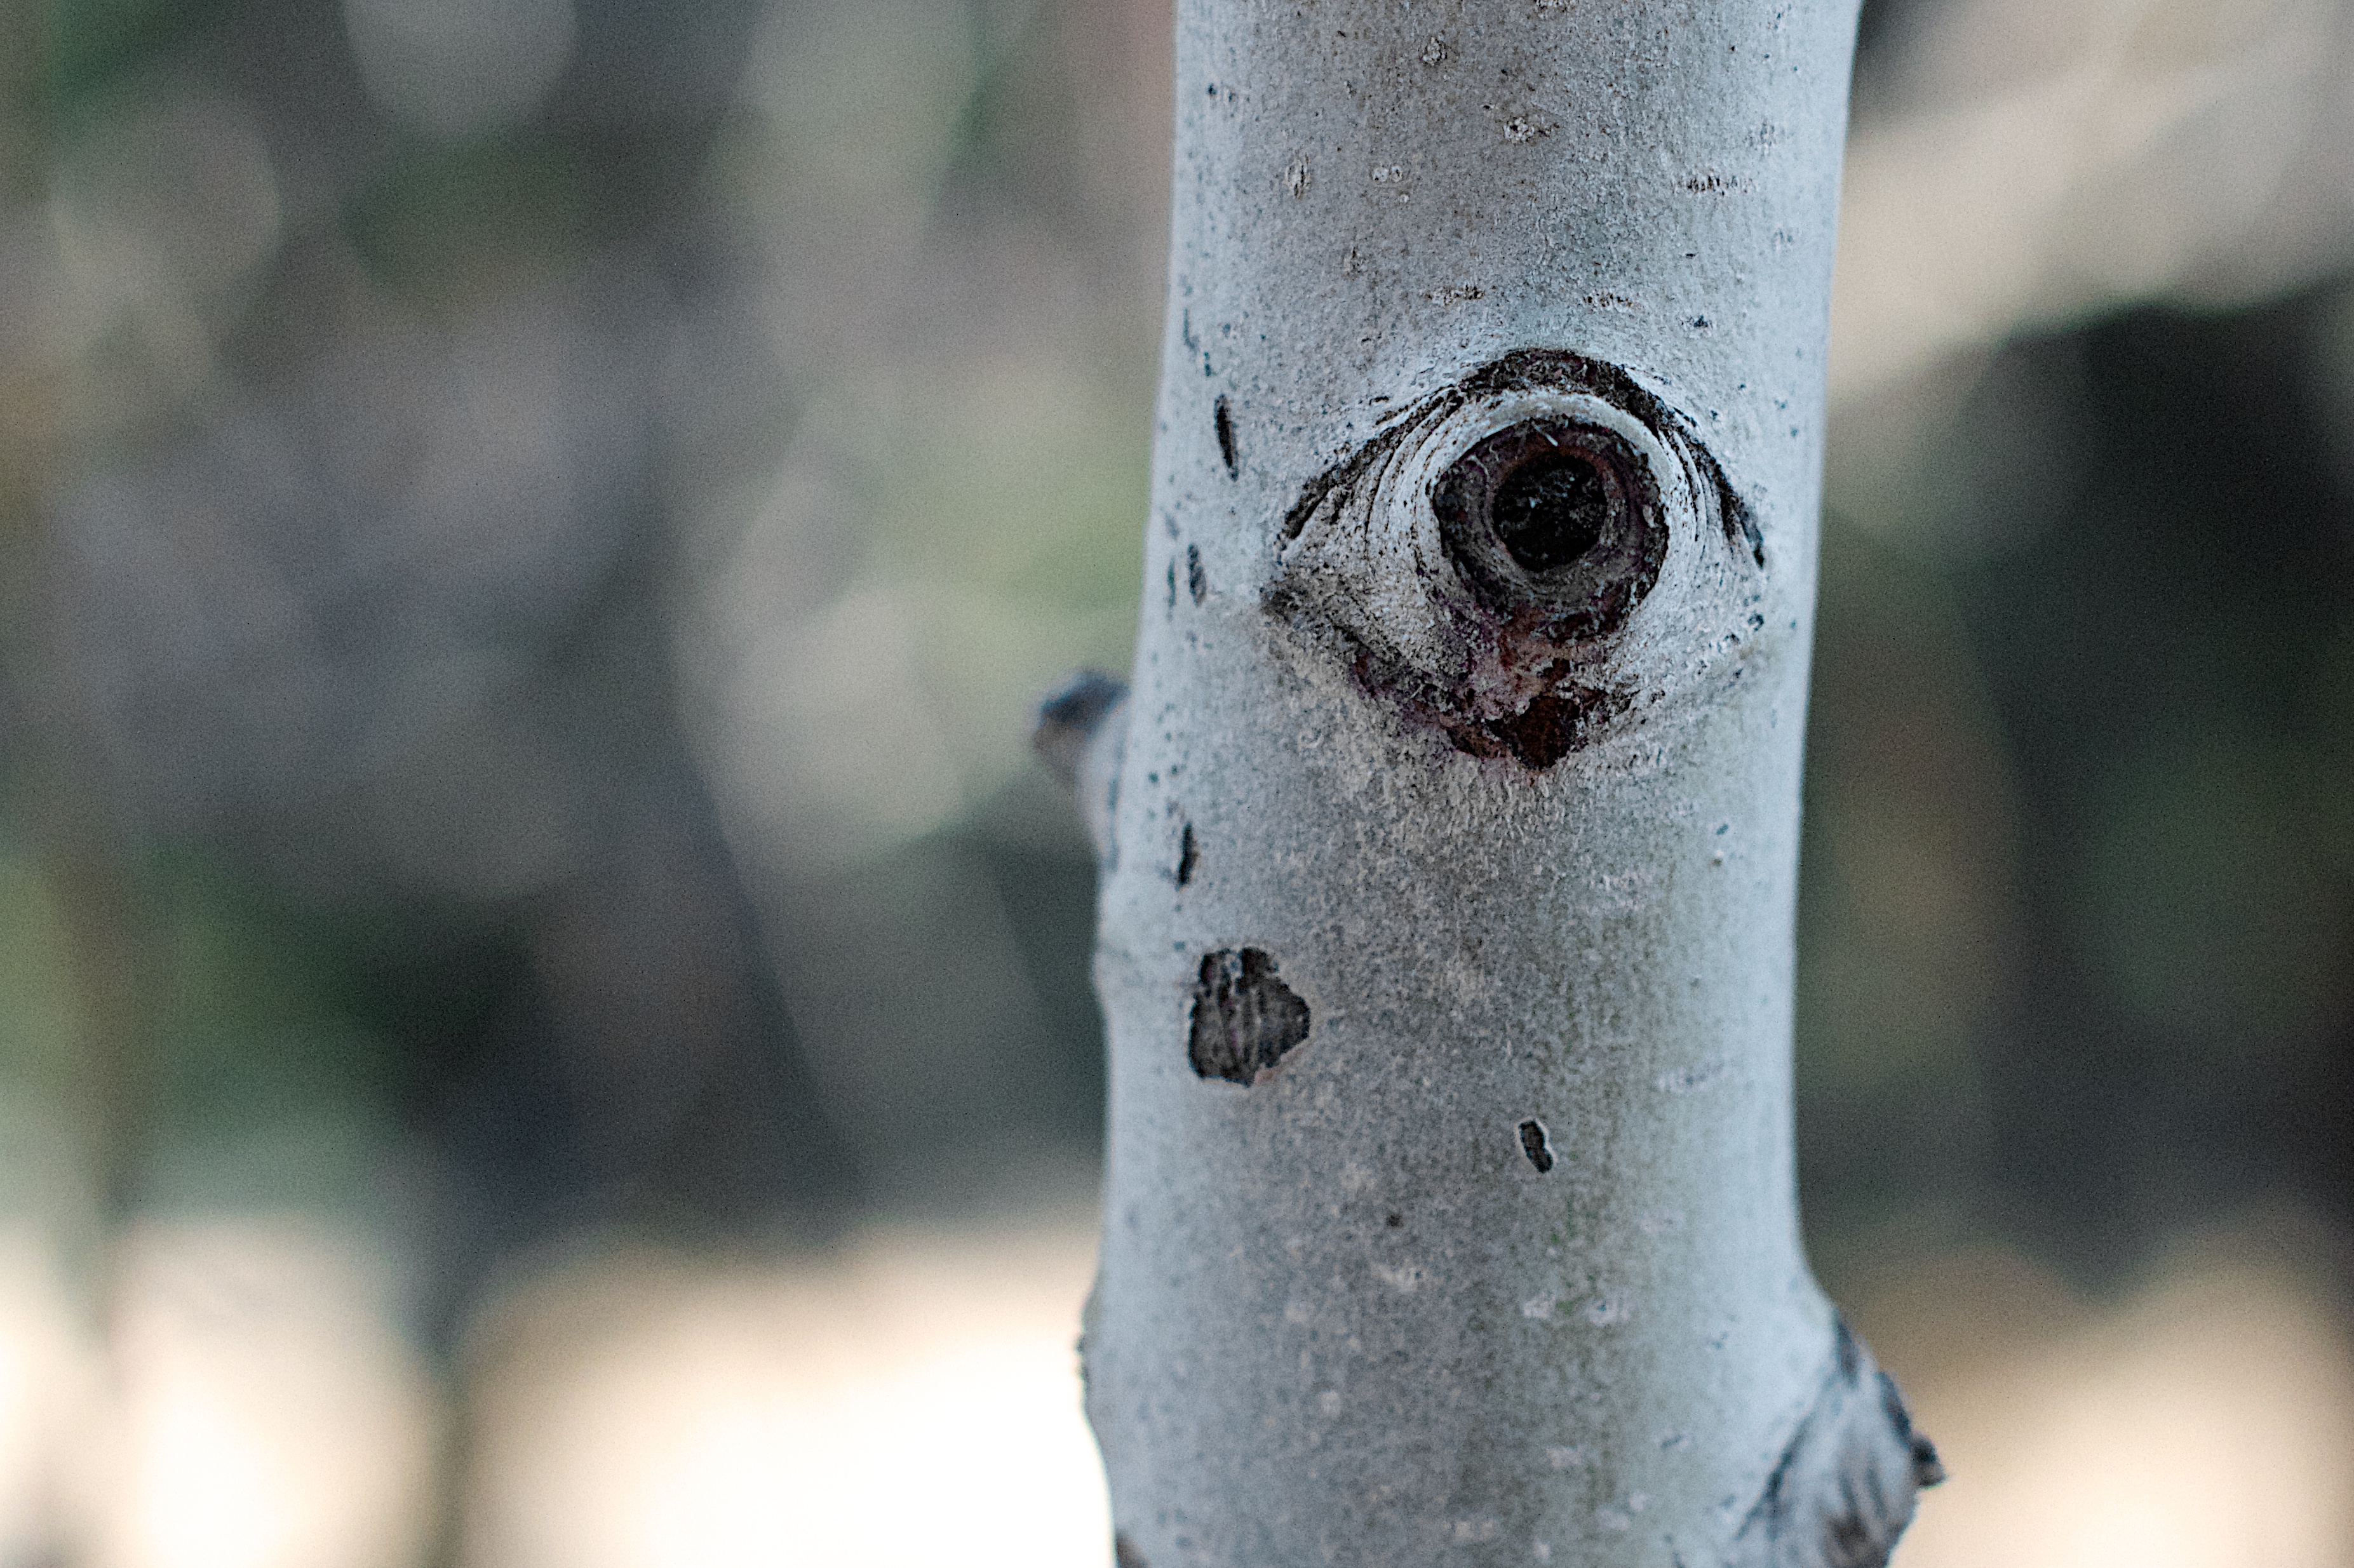
tree, branch, winter, spring, season, close up, eye, aspen, 2015365, freezing, macro photography